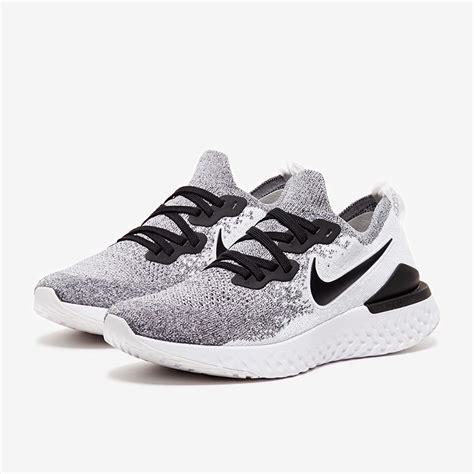
Brand: Nike
Model: Epic React Flyknit 2